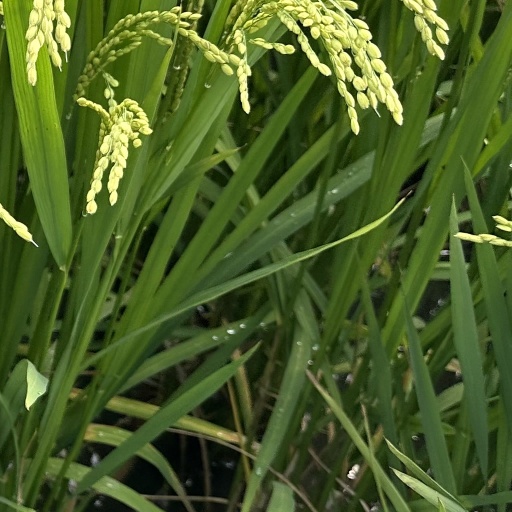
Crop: rice